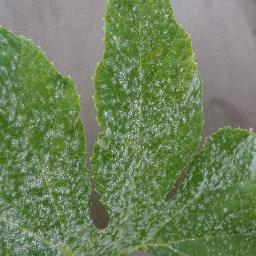
Label: Squash___Powdery_mildew